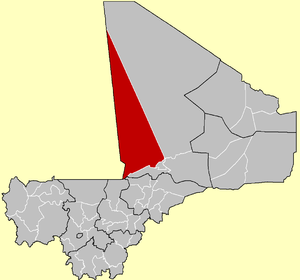
Le cercle de Goundam est un cercle relativement important de la région de Tombouctou, limitrophe de la frontière mauritanienne.